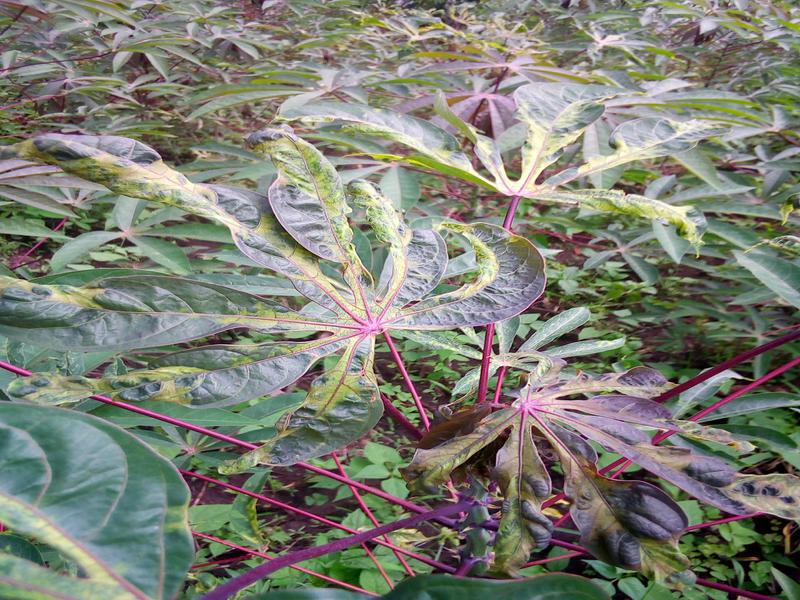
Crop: cassava
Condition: mosaic_disease